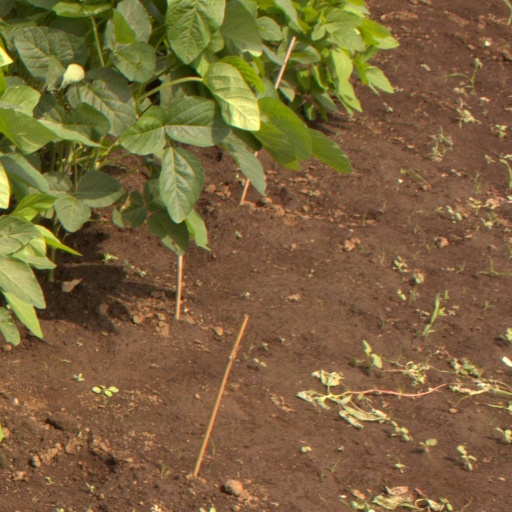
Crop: soybean